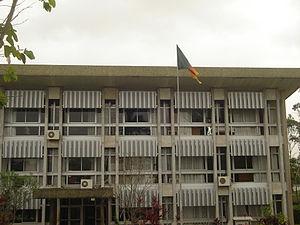
L'université de Buéa est une université publique d'Afrique centrale située dans la ville de Buéa, au sud-ouest du Cameroun. L'université est dirigée par un vice chancellor, nommé par décret présidentiel.
Buéa ou Buea est une ville du Cameroun qui se situe au pied du Mont Cameroun, un volcan en activité, à 1 000 mètres d'altitude. c'est la capitale de la région Sud-Ouest du pays.
La Région du Sud-Ouest est l'une des dix régions du Cameroun, située dans le sud-ouest du pays et frontalière du Nigéria. Son chef-lieu est Buéa.